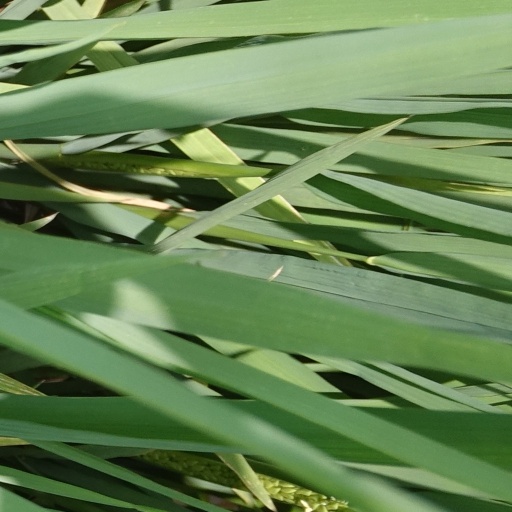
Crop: rice